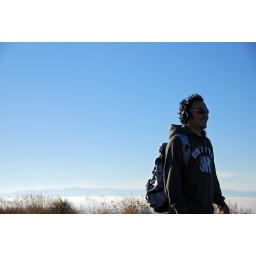
The DJ him selfDJ: HideThe girl in the car : BrookeCamera &amp;amp; Director Jai AhnAsst. Camera &amp;amp; Director: Himi